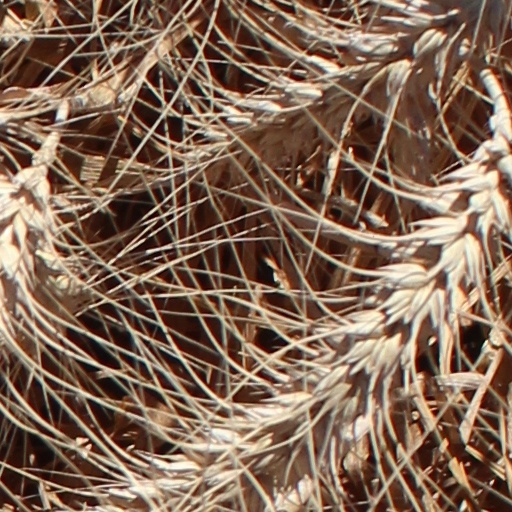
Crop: wheat